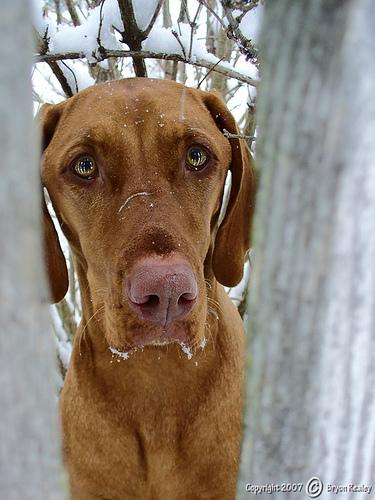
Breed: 210-n000048-vizsla